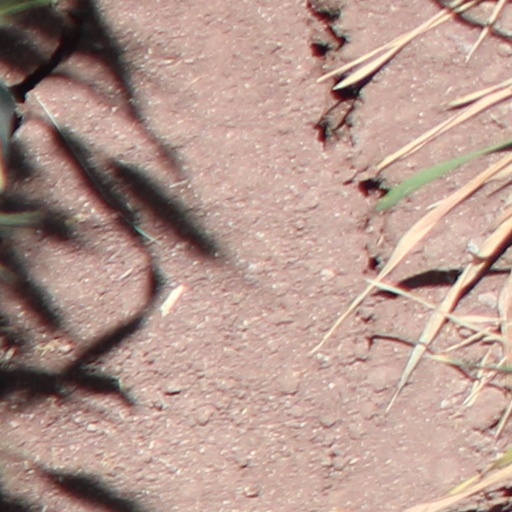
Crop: wheat